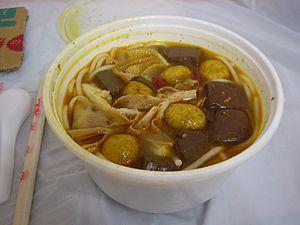
La cuisine hongkongaise a été influencée par plusieurs cuisines : la cuisine cantonaise, la cuisine européenne, des cuisines chinoises non cantonaises, et d'autres cuisines asiatiques. Du fait de sa situation de port et d'ancienne colonie britannique, Hong Kong a donc bénéficié de multiples influences et fournit une large gamme de restaurants, ce qui lui valu d'être labellisée « Gourmet Paradise » « World's Fair of Food »
Les nouilles de charrette chinois simplifié : 车仔面 ; chinois traditionnel : 車仔麵 ; pinyin : Chēzǎi miàn ; cantonais Jyutping : Ce1zai2 min6ou ; cantonais Yale : Chējái mihn ou cart noodles sont une spécialité de nouilles originaire de Hong Kong et Macao.